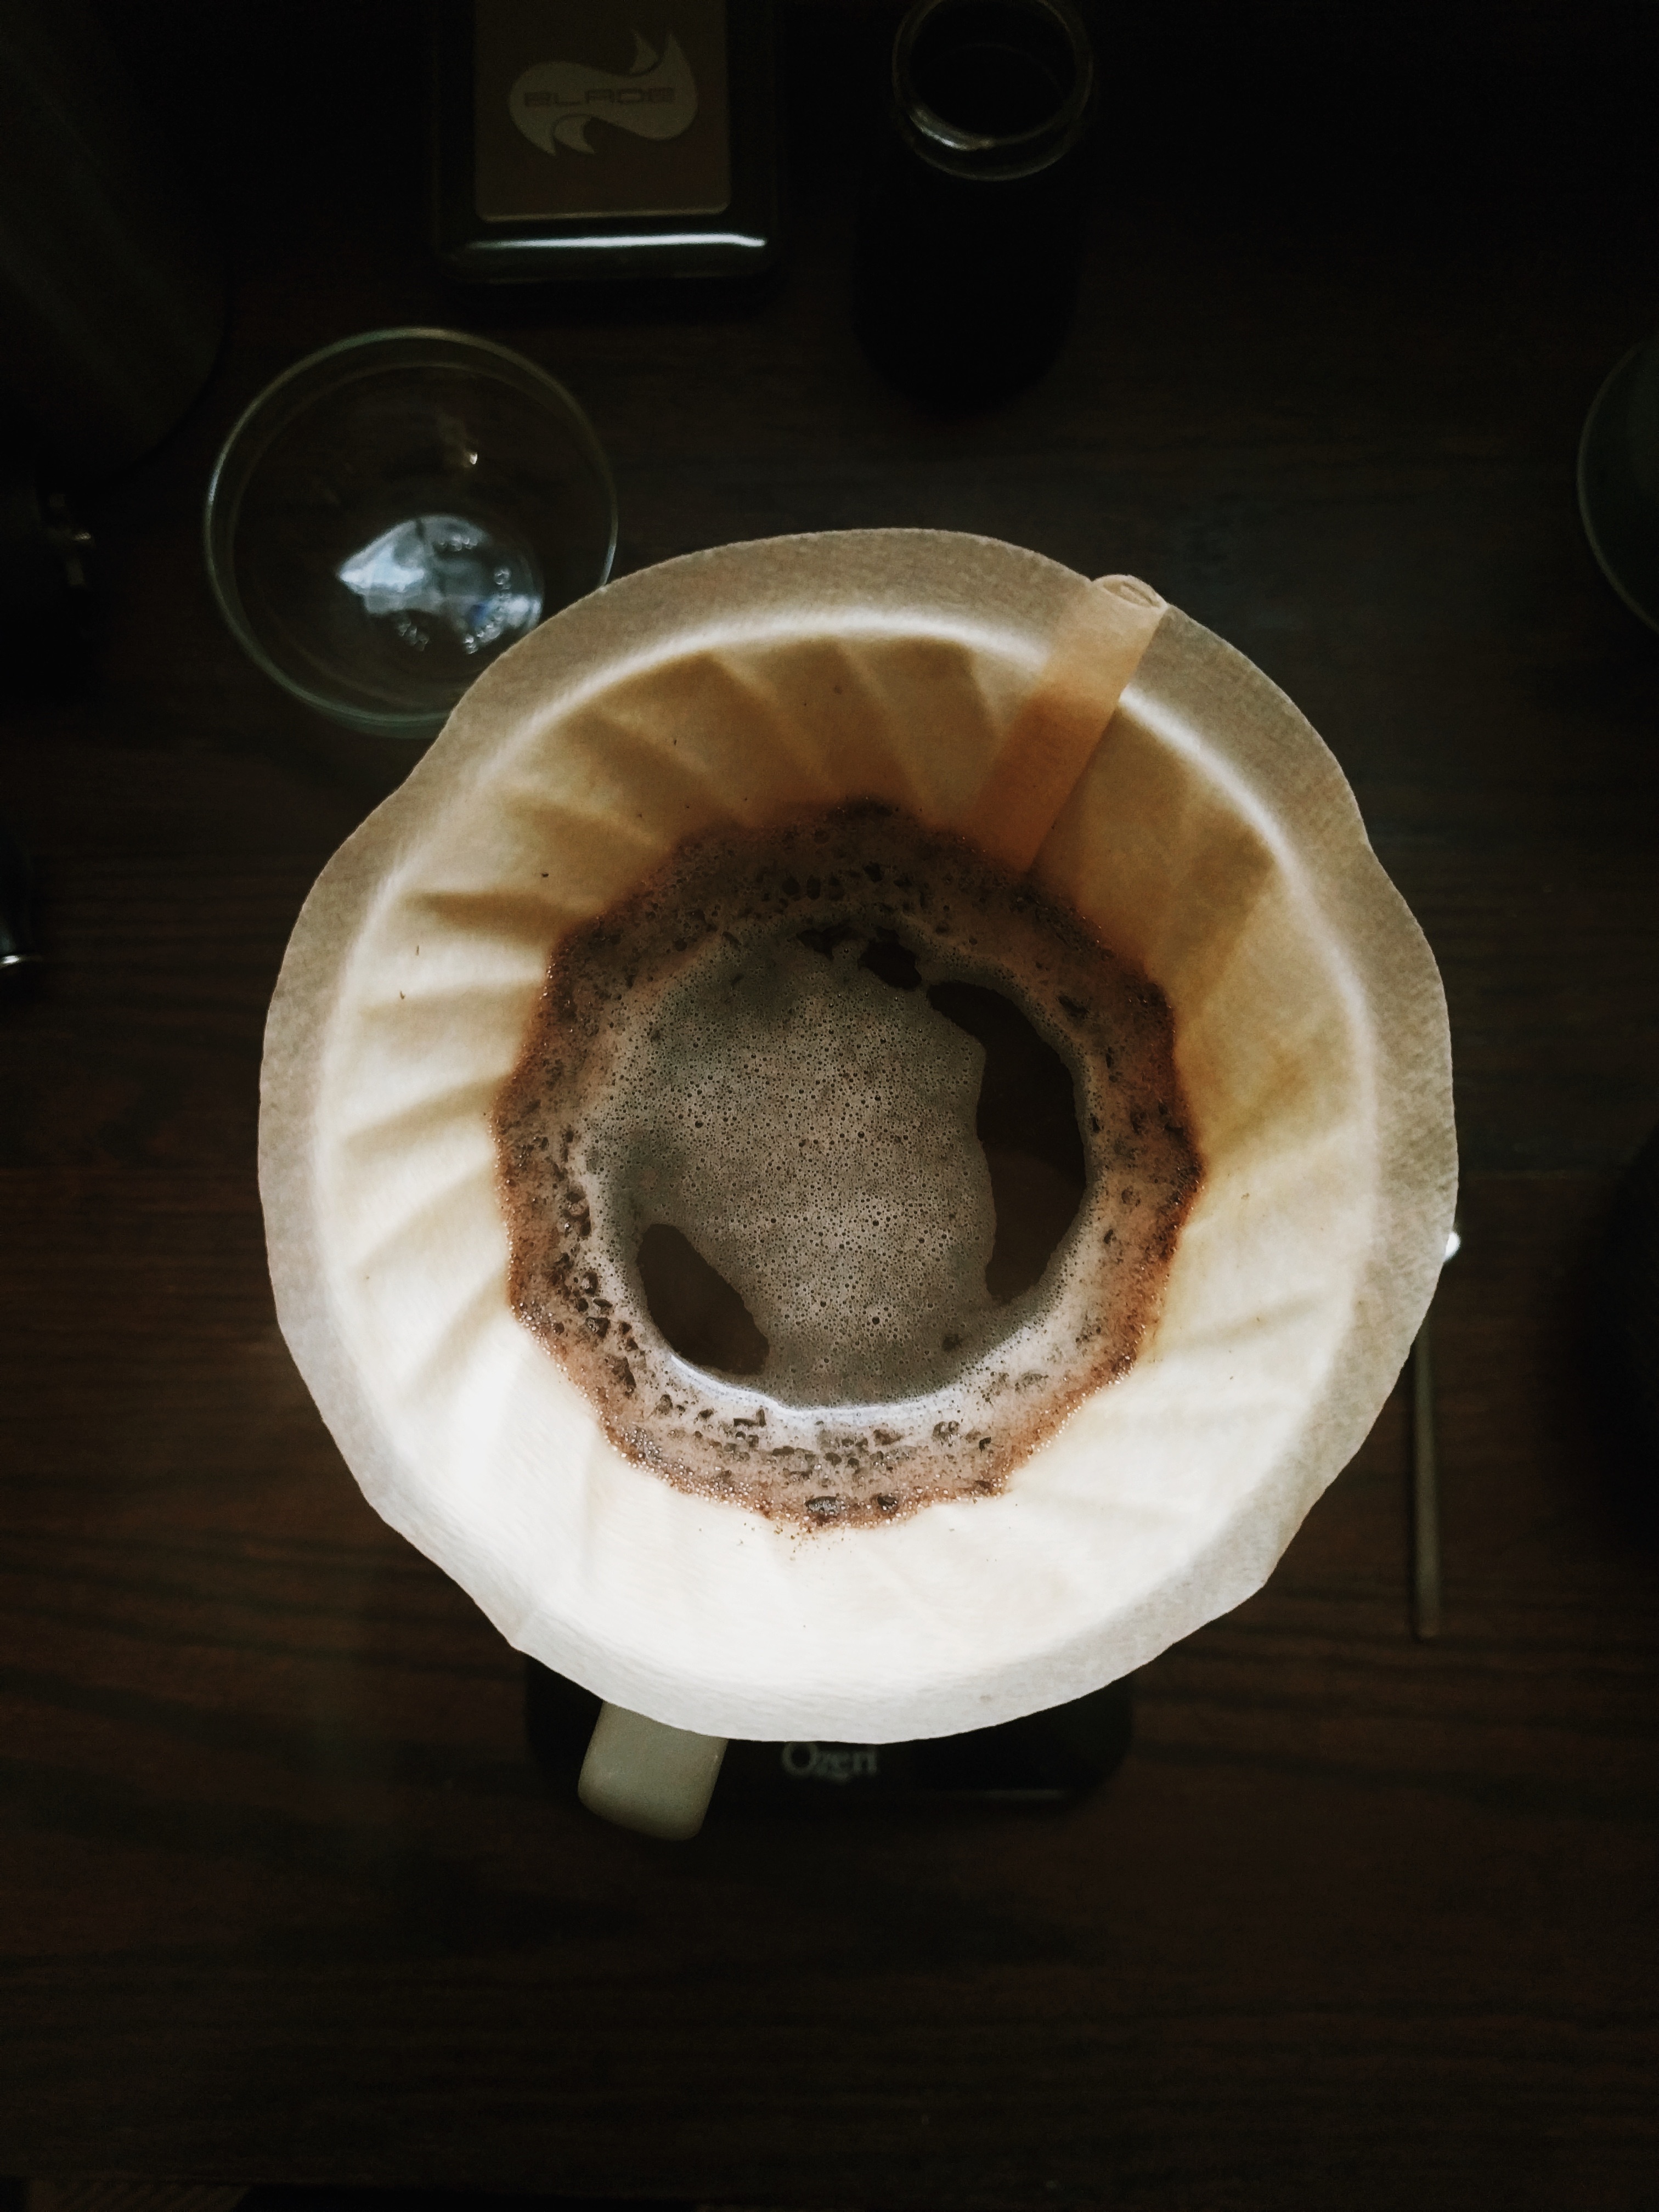
food, produce, eye, organ, carving, shape, macro photography